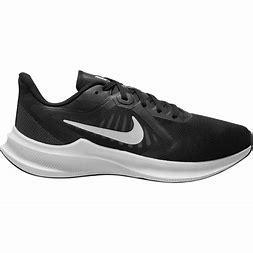
Brand: Nike
Model: Downshifter 10